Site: brandenburg
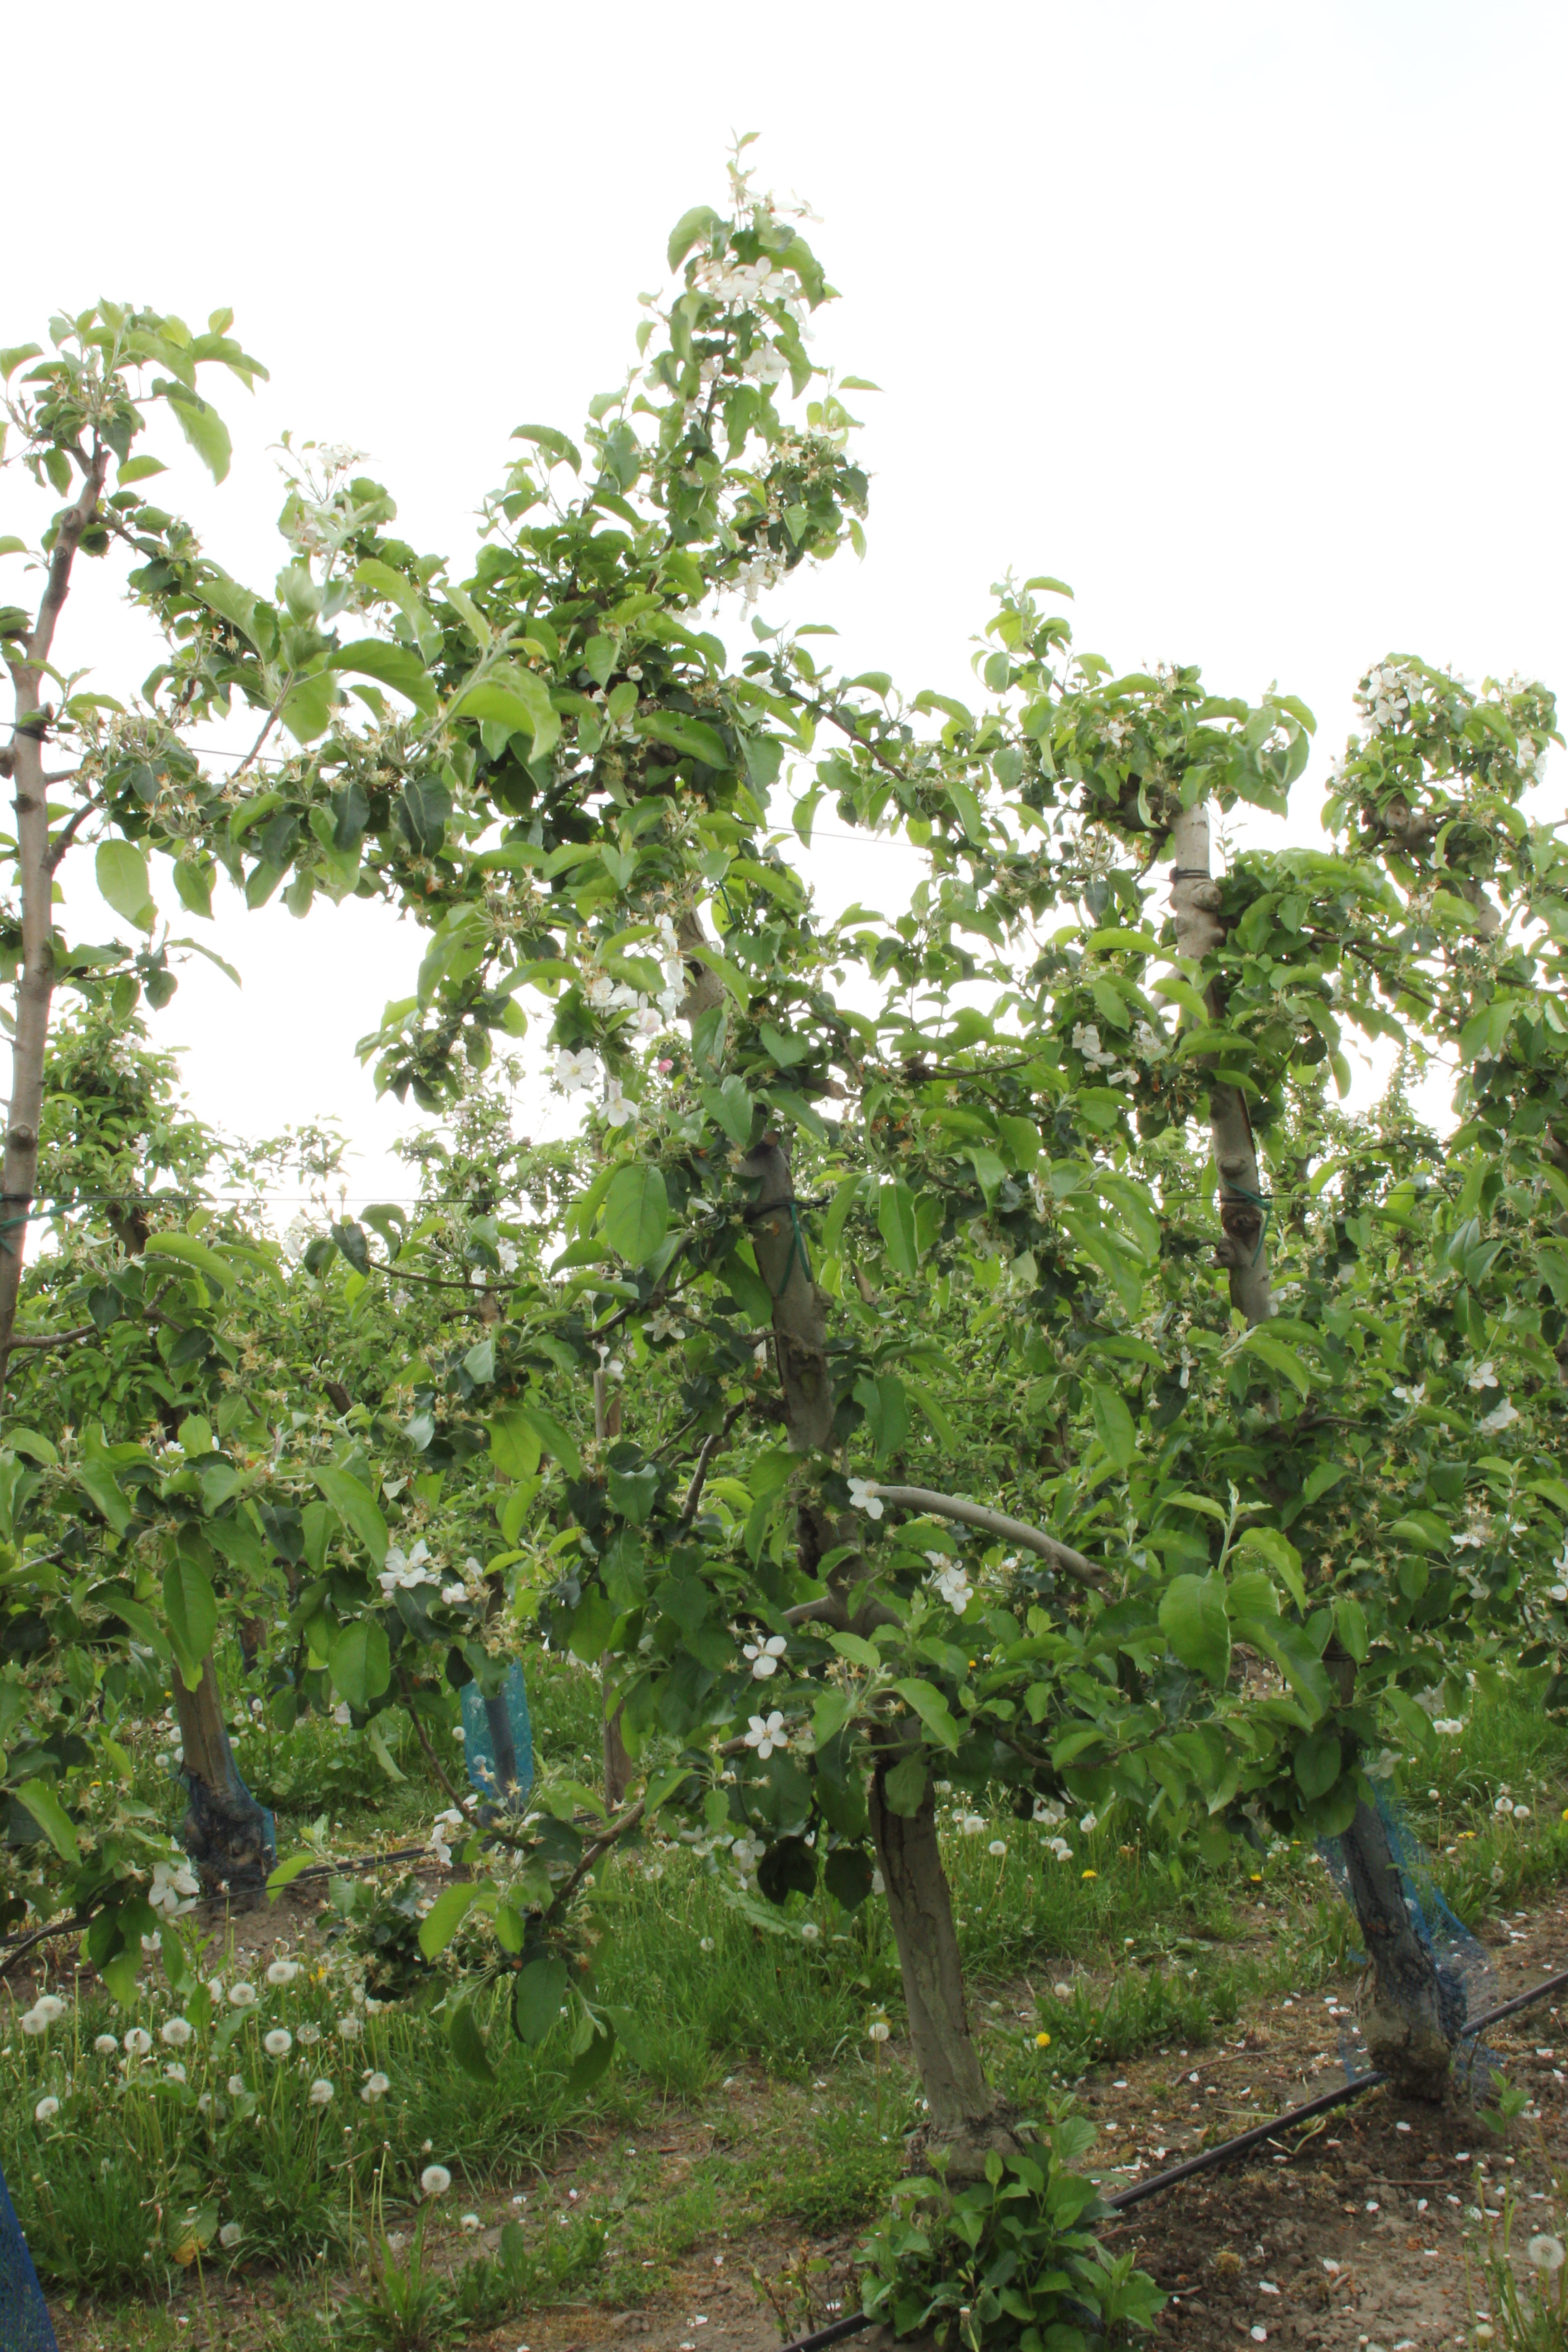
Growth stage (BBCH 67): Flowering